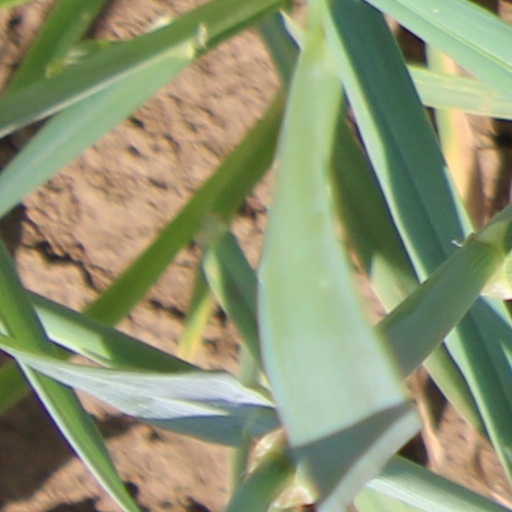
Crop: wheat